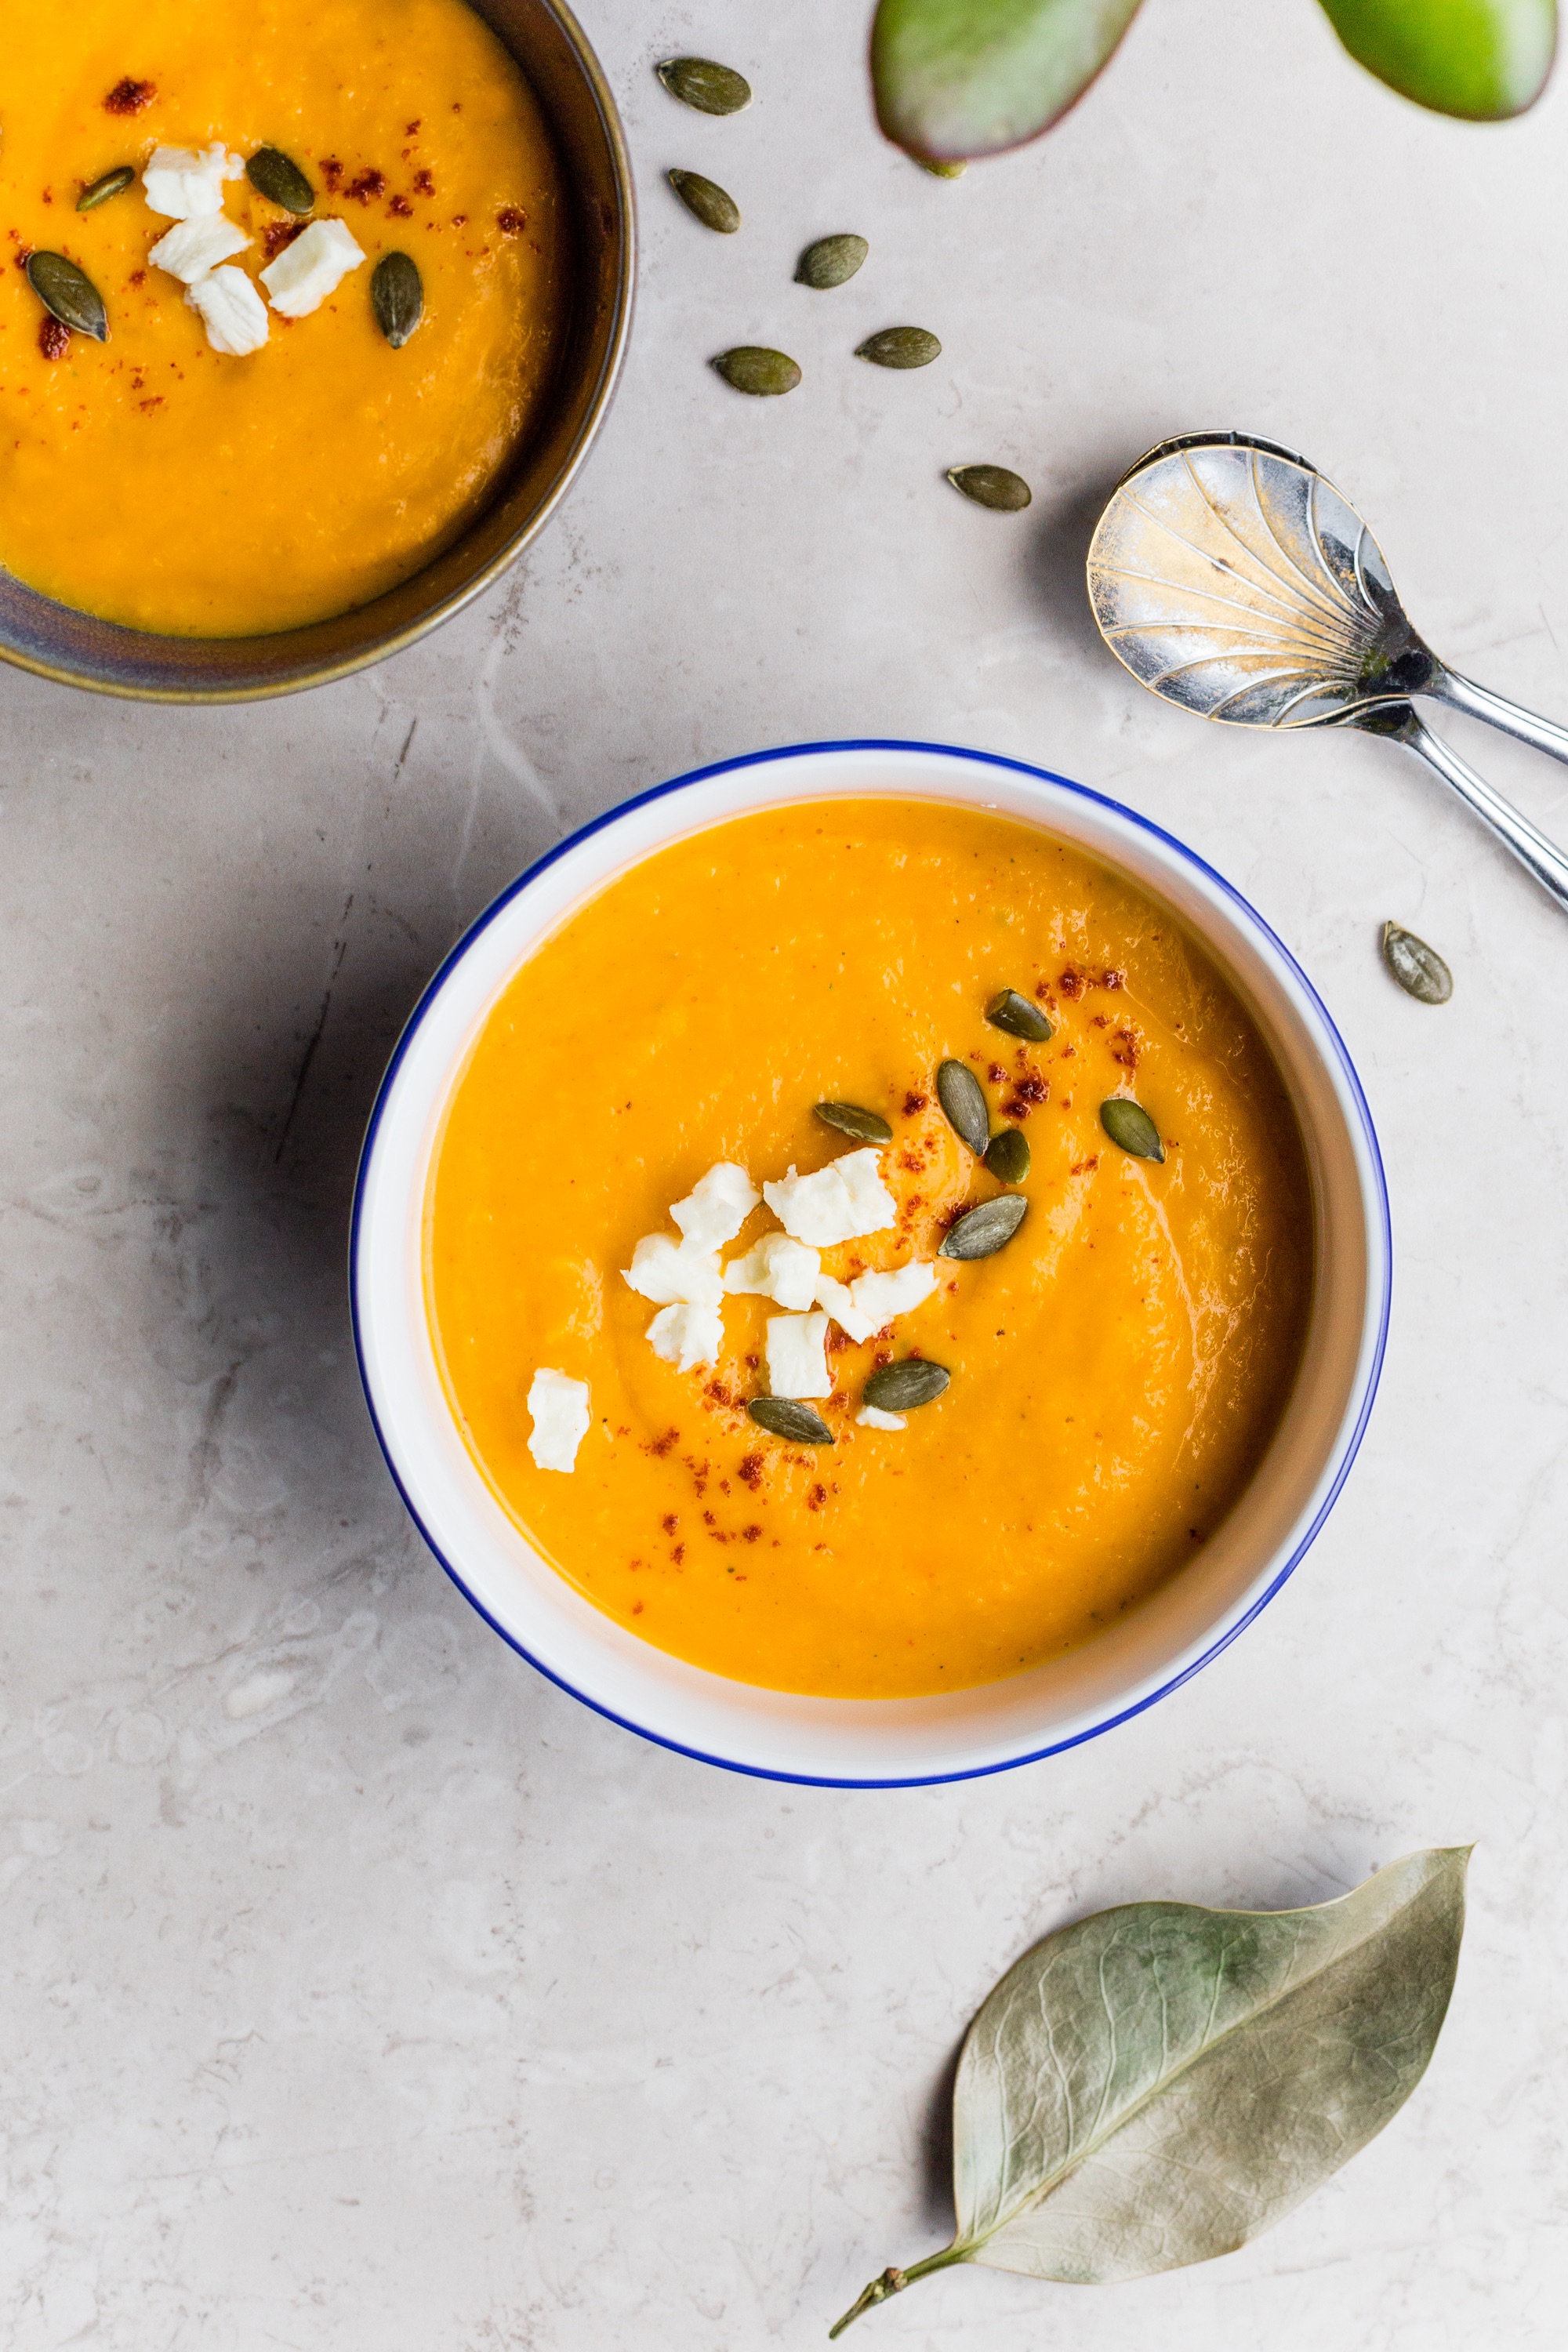
plant, fruit, dish, food, produce, vegetable, healthy, soup, cheese, seeds, calabaza, cucurbita, curry, flowering plant, land plant, bisque